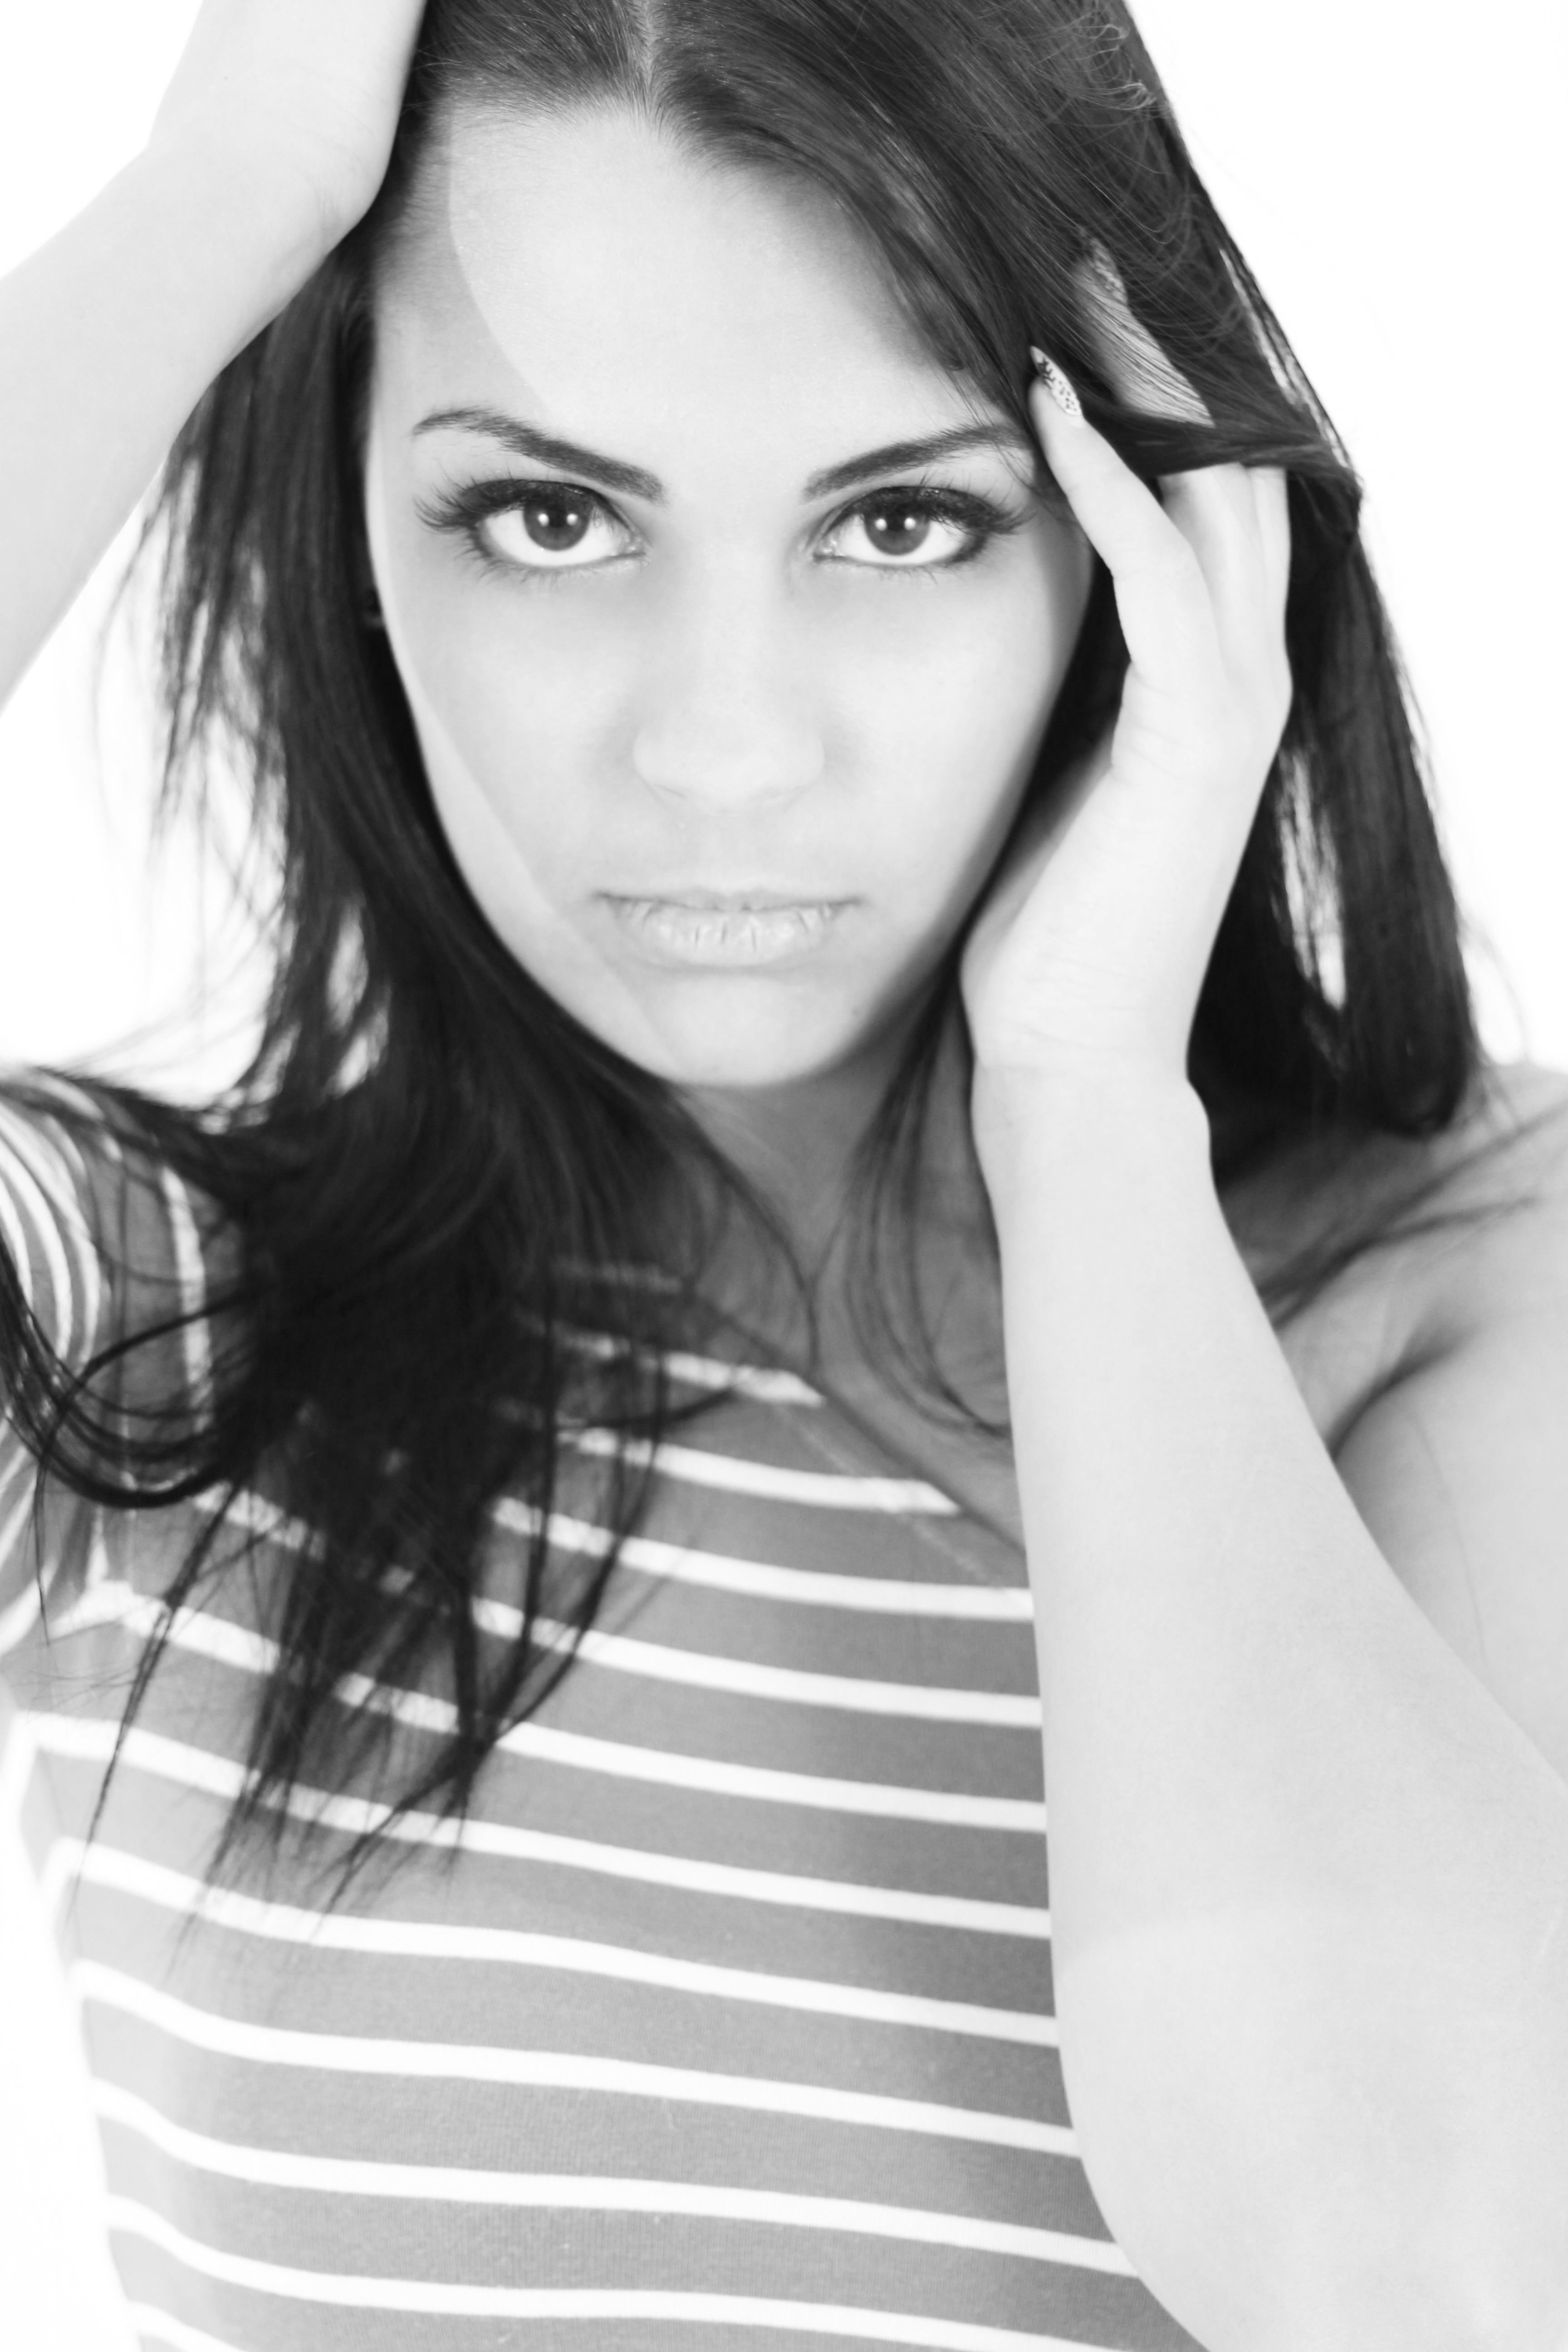
black and white, girl, woman, photography, portrait, model, young, black, monochrome, lady, smile, eyebrow, long hair, black hair, face, cheek, lovely, eye, skin, beauty, beautiful, nice, pretty, exotic, young woman, facial, young girl, photo shoot, forehead, fashion model, brown hair, chin, monochrome photography, portrait photography, supermodel